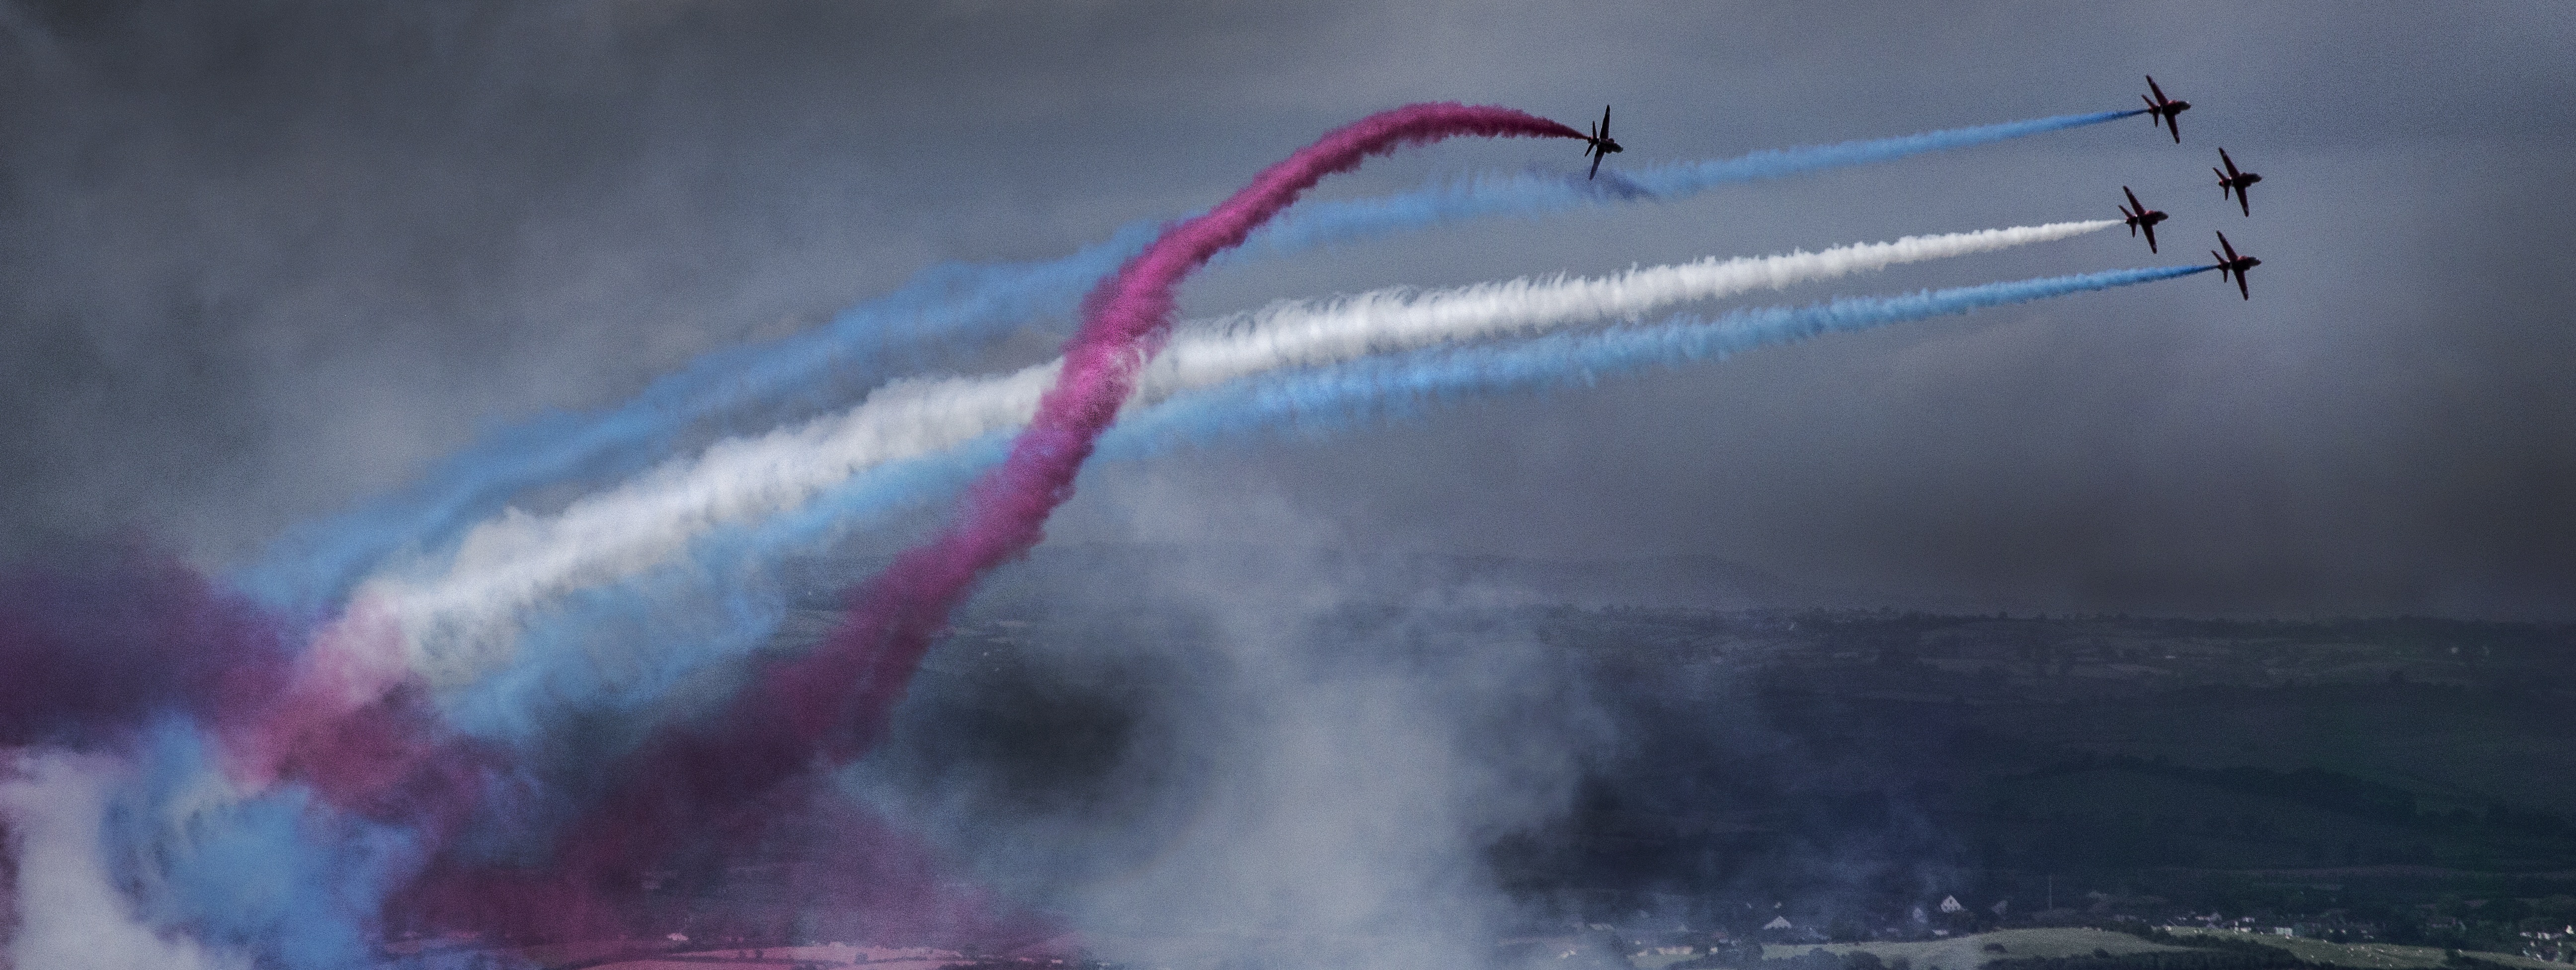
air, wind, airplane, plane, aircraft, jet, red, show, weather, 2014, arrows, fighter, raf, august, newcastle, atmospheric, geological phenomenon, wind wave